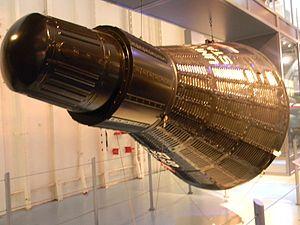
Réplique de la capsule spatiale de la mission Mercury 7, exposée à l'Intrepid Sea-Air-Space Museum, New York
L'Intrepid Sea-Air-Space Museum est un musée de la ville de New York aux États-Unis consacré à l'histoire maritime, aérospatiale et militaire qui expose plusieurs bateaux-musées. Le musée présente notamment le porte-avions USS Intrepid en activité durant la Seconde Guerre mondiale, le sous-marin USS Growler, un exemplaire de l'avion supersonique civil Concorde et l'avion de reconnaissance militaire supersonique Lockheed A-12 Oxcart. Le musée a fait l'acquisition en 2011 de la navette spatiale américaine Enterprise. Le musée, fondé en 1982 pour préserver le porte-avions Intrepid qui devait être démantelé, est situé au niveau de la 46ᵉ rue du quartier West Side dans l'île de Manhattan.